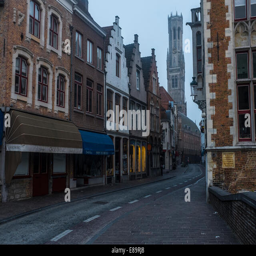
early morning on a back street